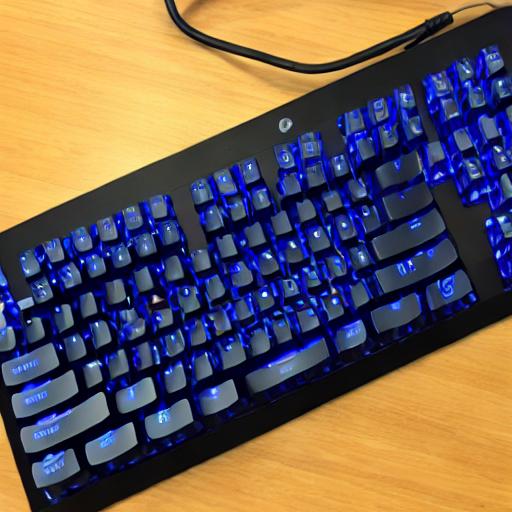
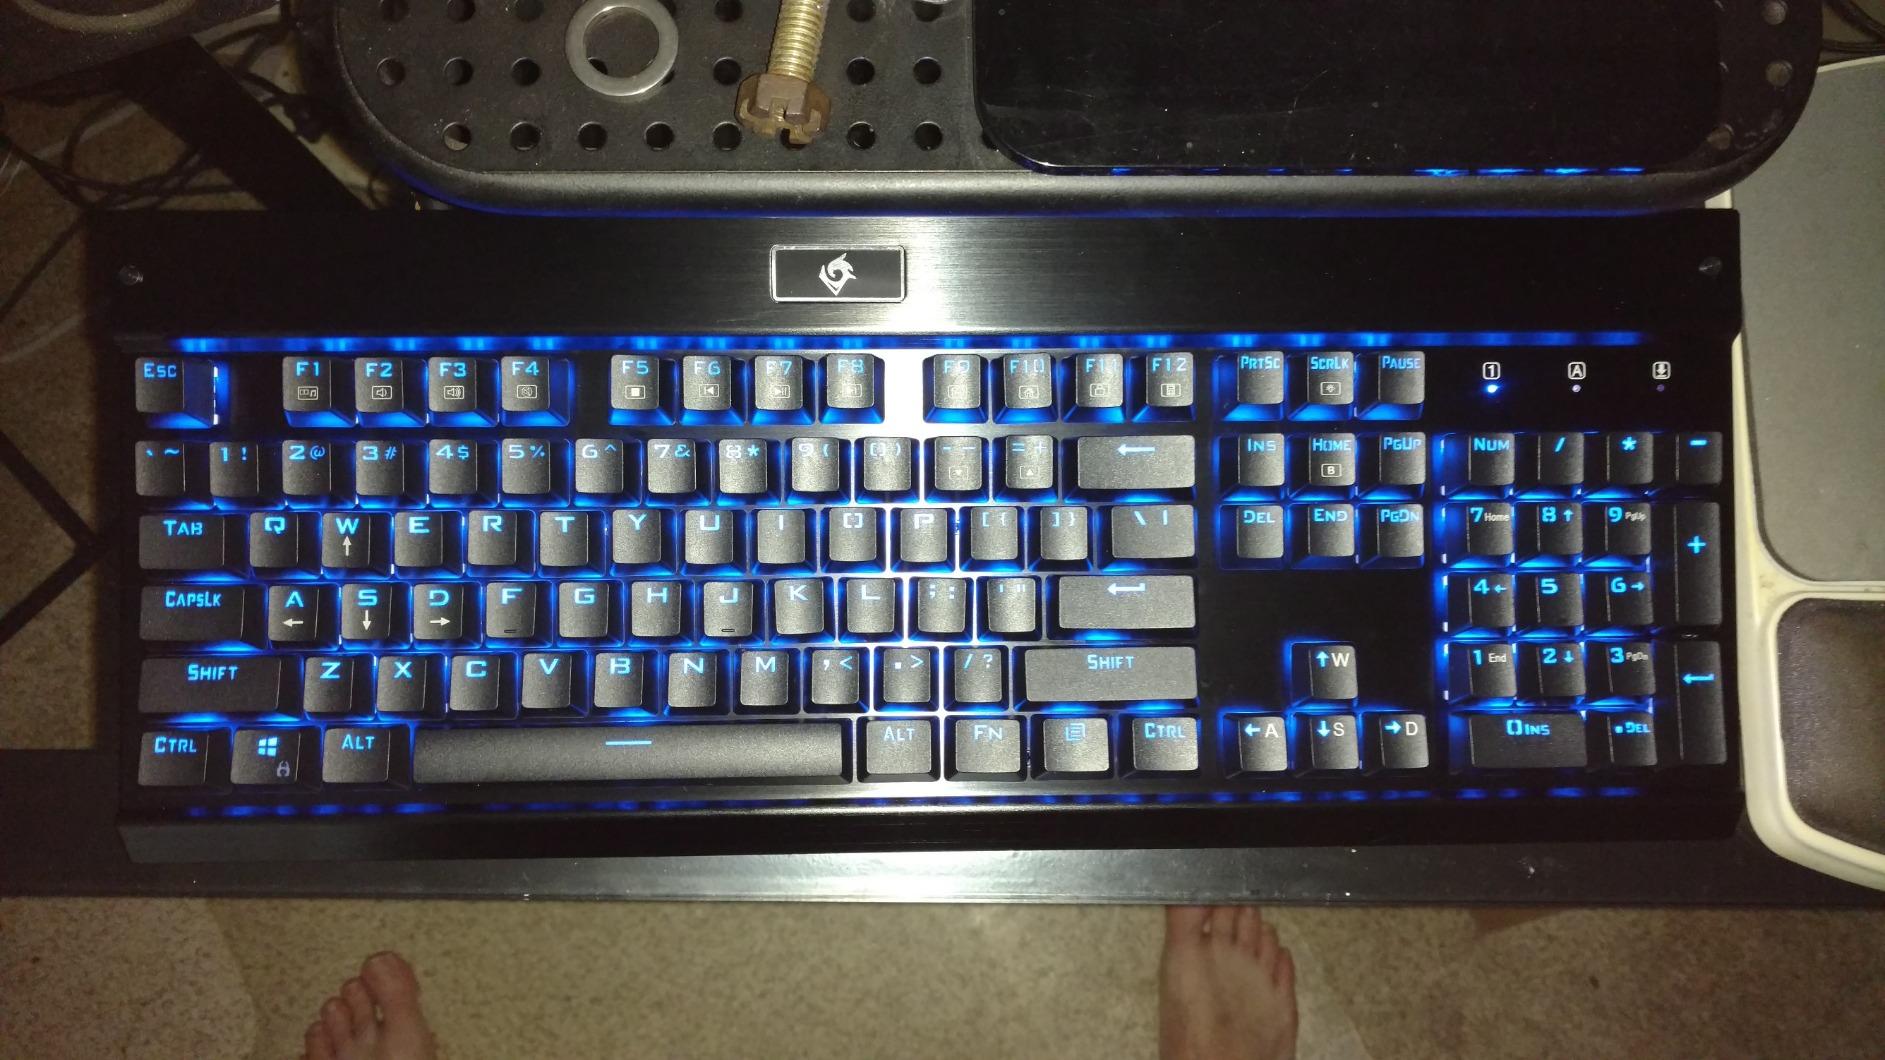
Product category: keyboard
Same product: no